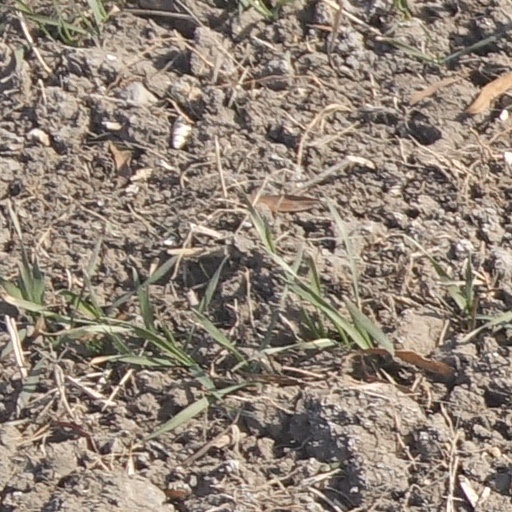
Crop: wheat